Khariar

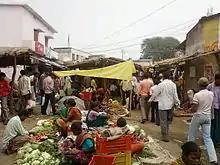
Khariar Old Daily Market

Nuapada district is located in western part of Western Odisha and Khariar is located in the middle of the Nuapada district. Khariar is one of the major towns in Nuapada district and the main business centre in the locality. It has a daily market and a weekly bazaar which takes place every Friday.